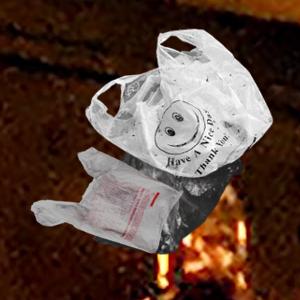
Label: plasticbags